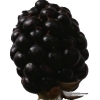
Label: blackberry